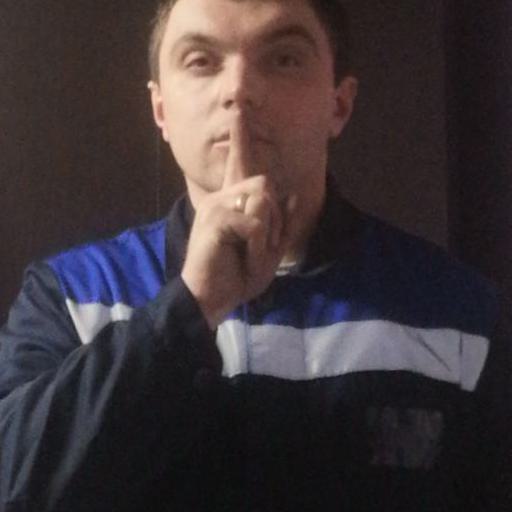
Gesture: mute